EEG microstates

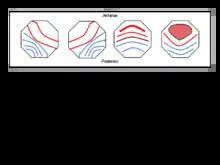
Typical 4-class microstate topography sequence. From left to right: Classes A, B, C, and D

However, many studies have also found other EEG microstate template maps that are likely to be meaningful. converged on 16 maps to explain a high proportion of the observed variance. found 13 maps using an ICA approach. The number of microstates 'found' and used is partly a function of the cognitive state of the person, but also partly the method used to cluster and assign microstates. Though microstates have historically always been assigned deterministically, recent work has also suggested that there are computational, analytical and conceptual issues that may be addressed through a probabilistic analysis of microstates.